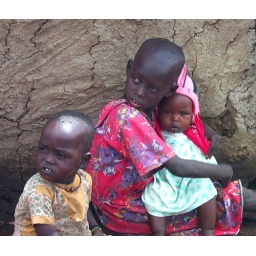
Maasai children by their house made of dried cow dung. Unbelievably it does not smell bad at all.